Saitama Rapid Railway 2000 series

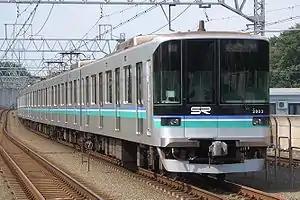
2103-2803 on the Tokyu Meguro Line, September 2005

The is an electric multiple unit (EMU) train type operated on the Saitama Rapid Railway Line in Saitama Prefecture, Japan, by the third-sector railway operating company Saitama Railway Corporation since March 2001.